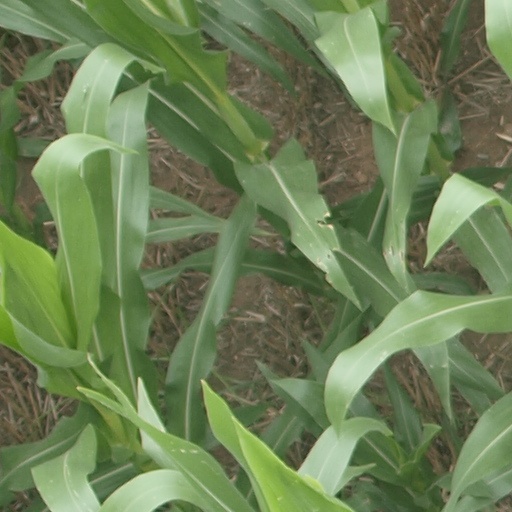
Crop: maize; corn